Frans Balthazar Solvyns

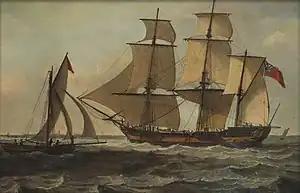
"Portrait of Il Netunno, later Marquis Cornwallis"

Solvyns was born in Antwerp in 1760 as the son of Maximiliaan (Maximilianus) Solvyns, a merchant, and Maria Elisabeth Abeloos. He studied from 1775 to 1778 at the Academy of Fine Arts in Antwerp under the guidance of Andreas Bernardus de Quertenmont. On 30 April 1778 he enrolled in Paris at the Ecole de l'Académie royale de peinture et de sculpture.